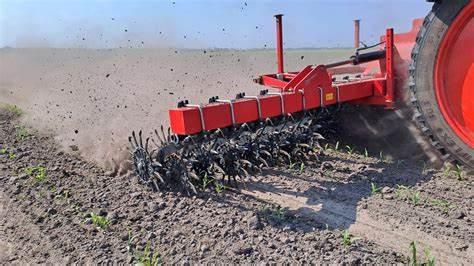
Trekta lenye kifaa cha kulimia kilicho onganishwa nyuma, ambapo mashine hii inafanya kazi ya kugeuza na kupunguza ugumu wa udongo hatua muhimu kabla ya kupanda mazao,kazi ya mashine ni kulainisha udongo ambapo husaidia  mizizi kupenya kwa urahisi na kuondoa magugu kwani hufanya udongo kuwa safi kwa kwa kupandwa.